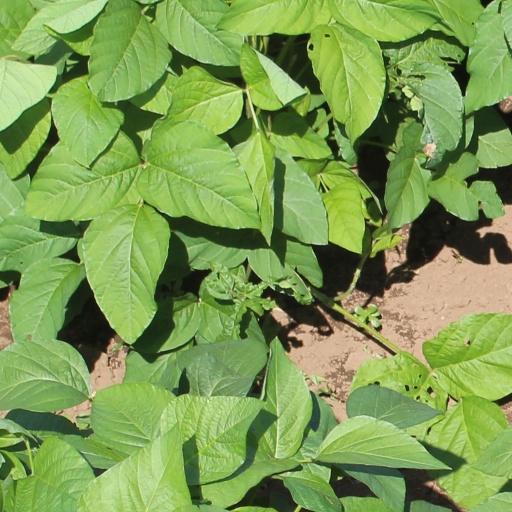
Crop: soybean